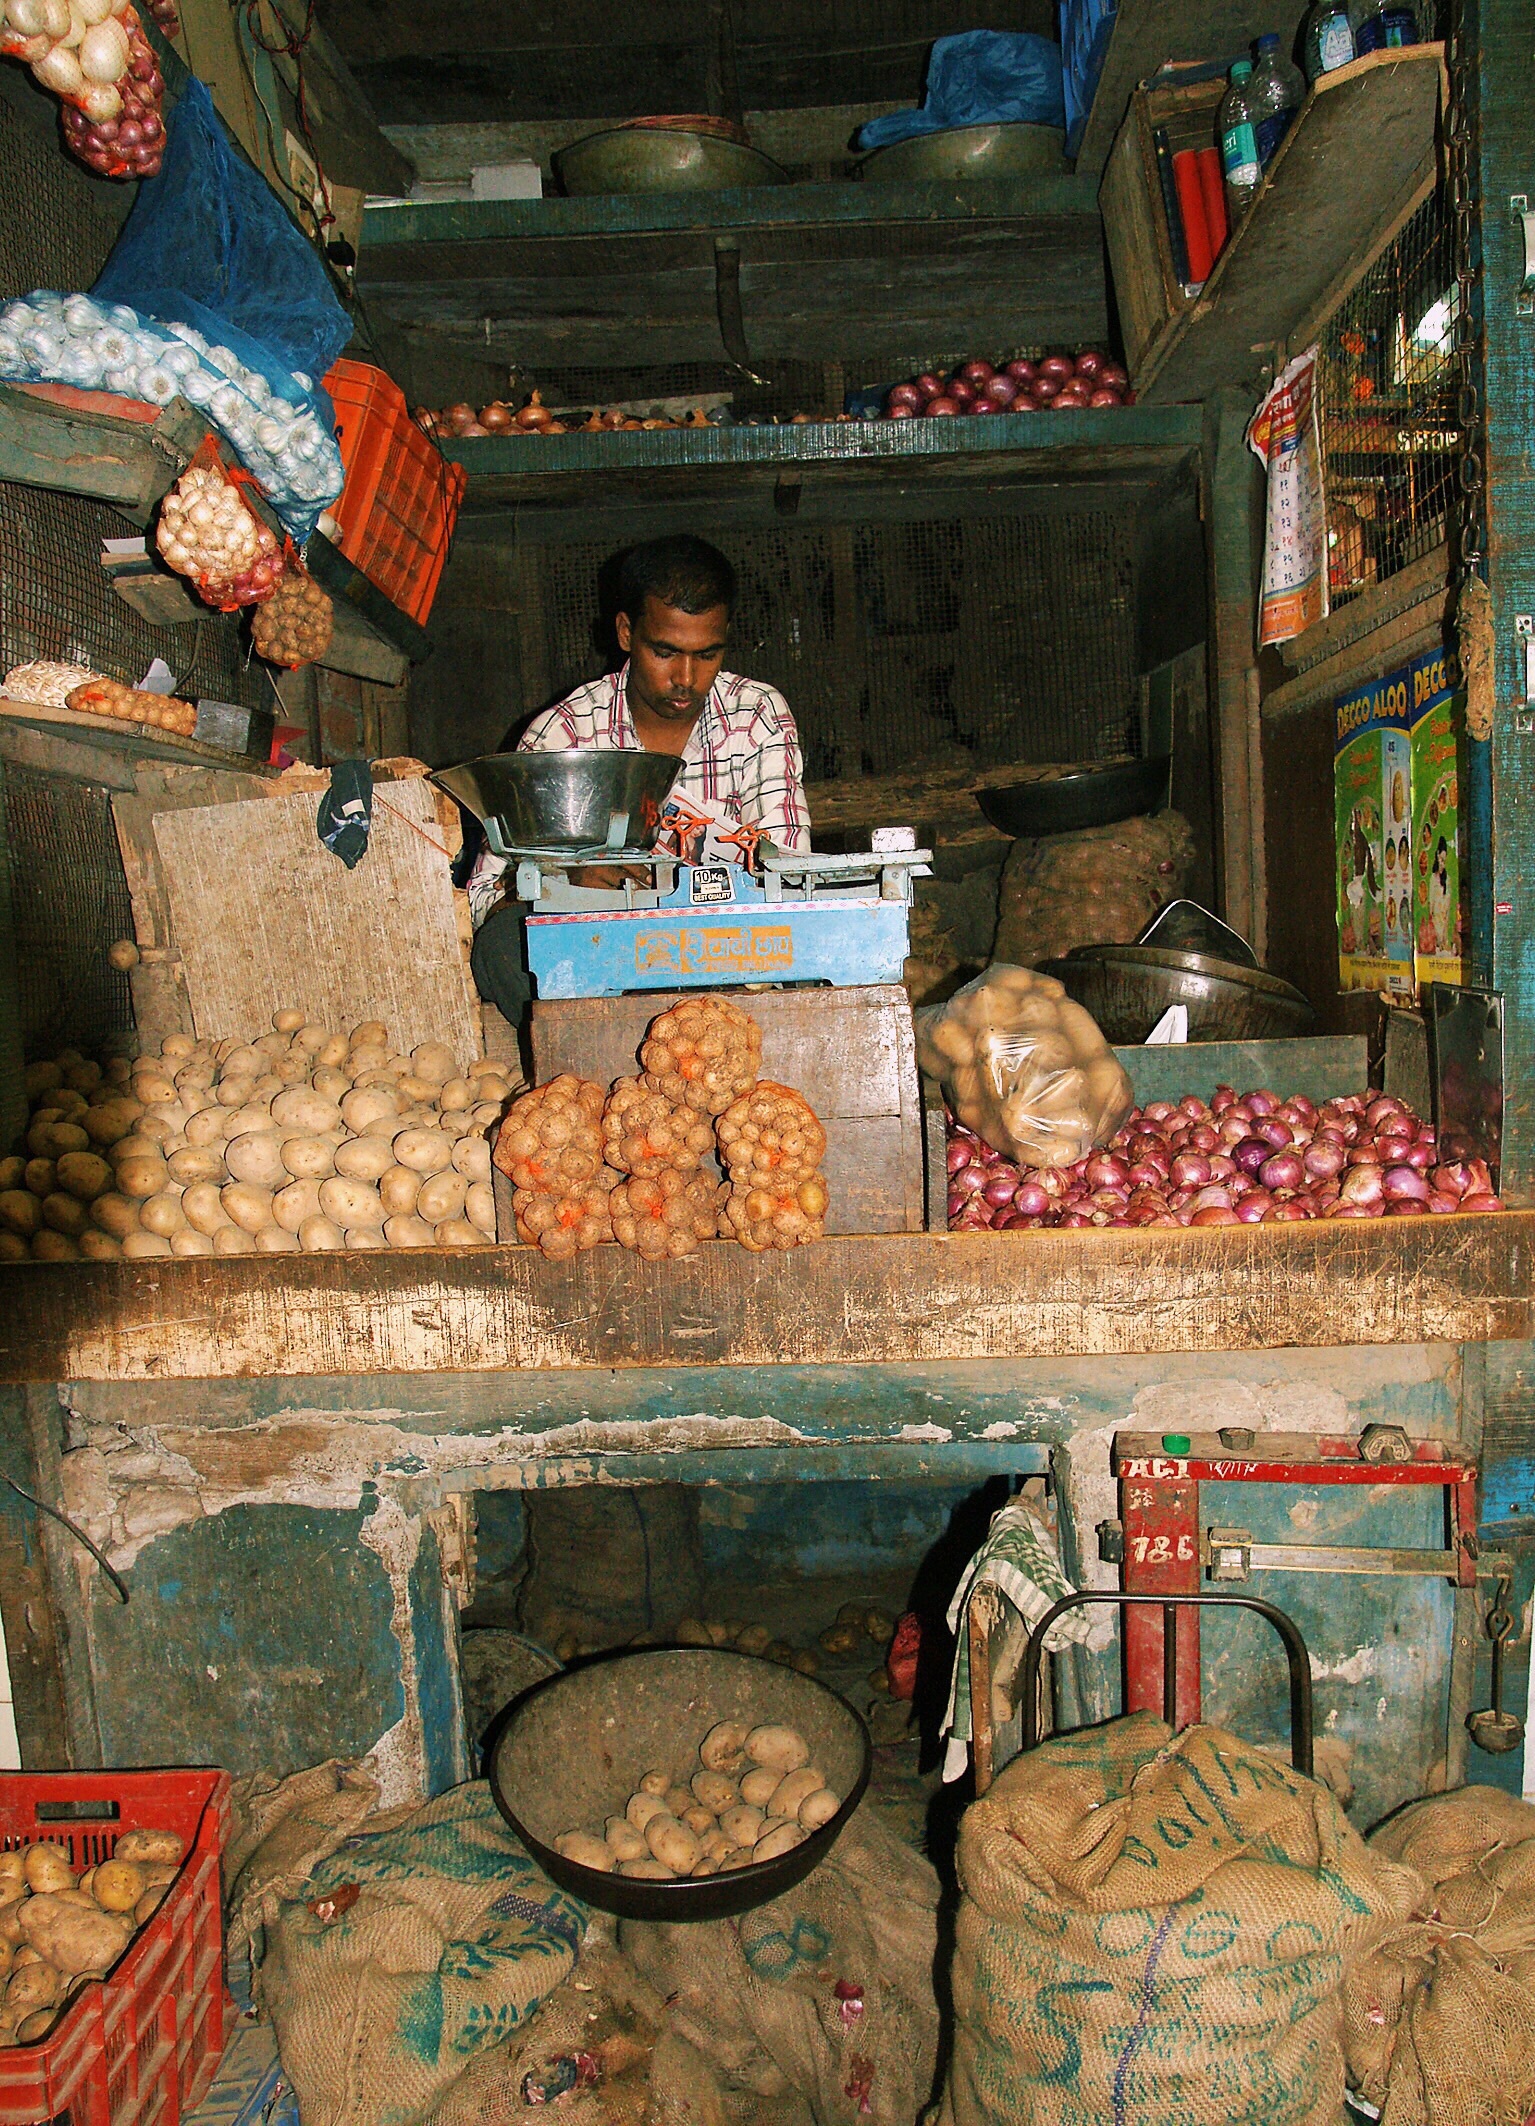
work, city, color, bazaar, market, public space, temple, poverty, india, mumbai, human settlement